Sergei Yesenin

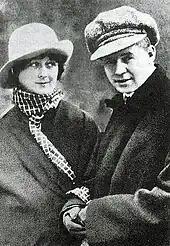
Yesenin and Isadora Duncan (1922)

In July–August 1920, Yesenin toured the Russian South, starting in Rostov-on-Don and ending in Tiflis, Georgia. In November 1920, he met Galina Benislavskaya, his future secretary and close friend. Following an anonymous report, he and two of his Imaginist friends, brothers Alexander and Ruben Kusikovs, were arrested by the Cheka in October but released a week later on the solicitation of his friend Yakov Blumkin. In the course of that year, the publication of three of Yesenin's books were refused by publishing house Goslitizdat. His "Triptych" collection came out through the Skify Publishers in Berlin. Next year saw the collections "Confessions of a Hooligan" (January) and "Treryaditsa" (February) published. The drama in verse "Pygachov" came out in December 1921, to much acclaim.